United States Consumer Price Index

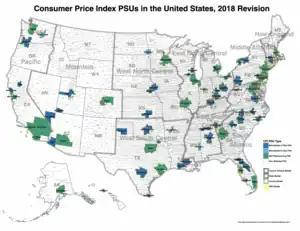
Map of areas sampled for use in the United States Consumer Price Index

The United States Consumer Price Index (CPI) is a family of various consumer price indices published monthly by the United States Bureau of Labor Statistics (BLS). The most commonly used indices are the CPI-U and the CPI-W, though many alternative versions exist for different uses. For example, the CPI-U is the most popularly cited measure of consumer inflation in the United States, while the CPI-W is used to index Social Security benefit payments. The CPI is not the only measure of prices, with a related component being the Personal consumption expenditures price index (PCI) price index, which measures a more broad set of goods and services, among other differences.